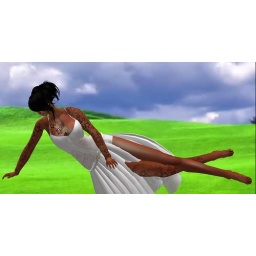
Angel in green field with white dress laying down 3_001